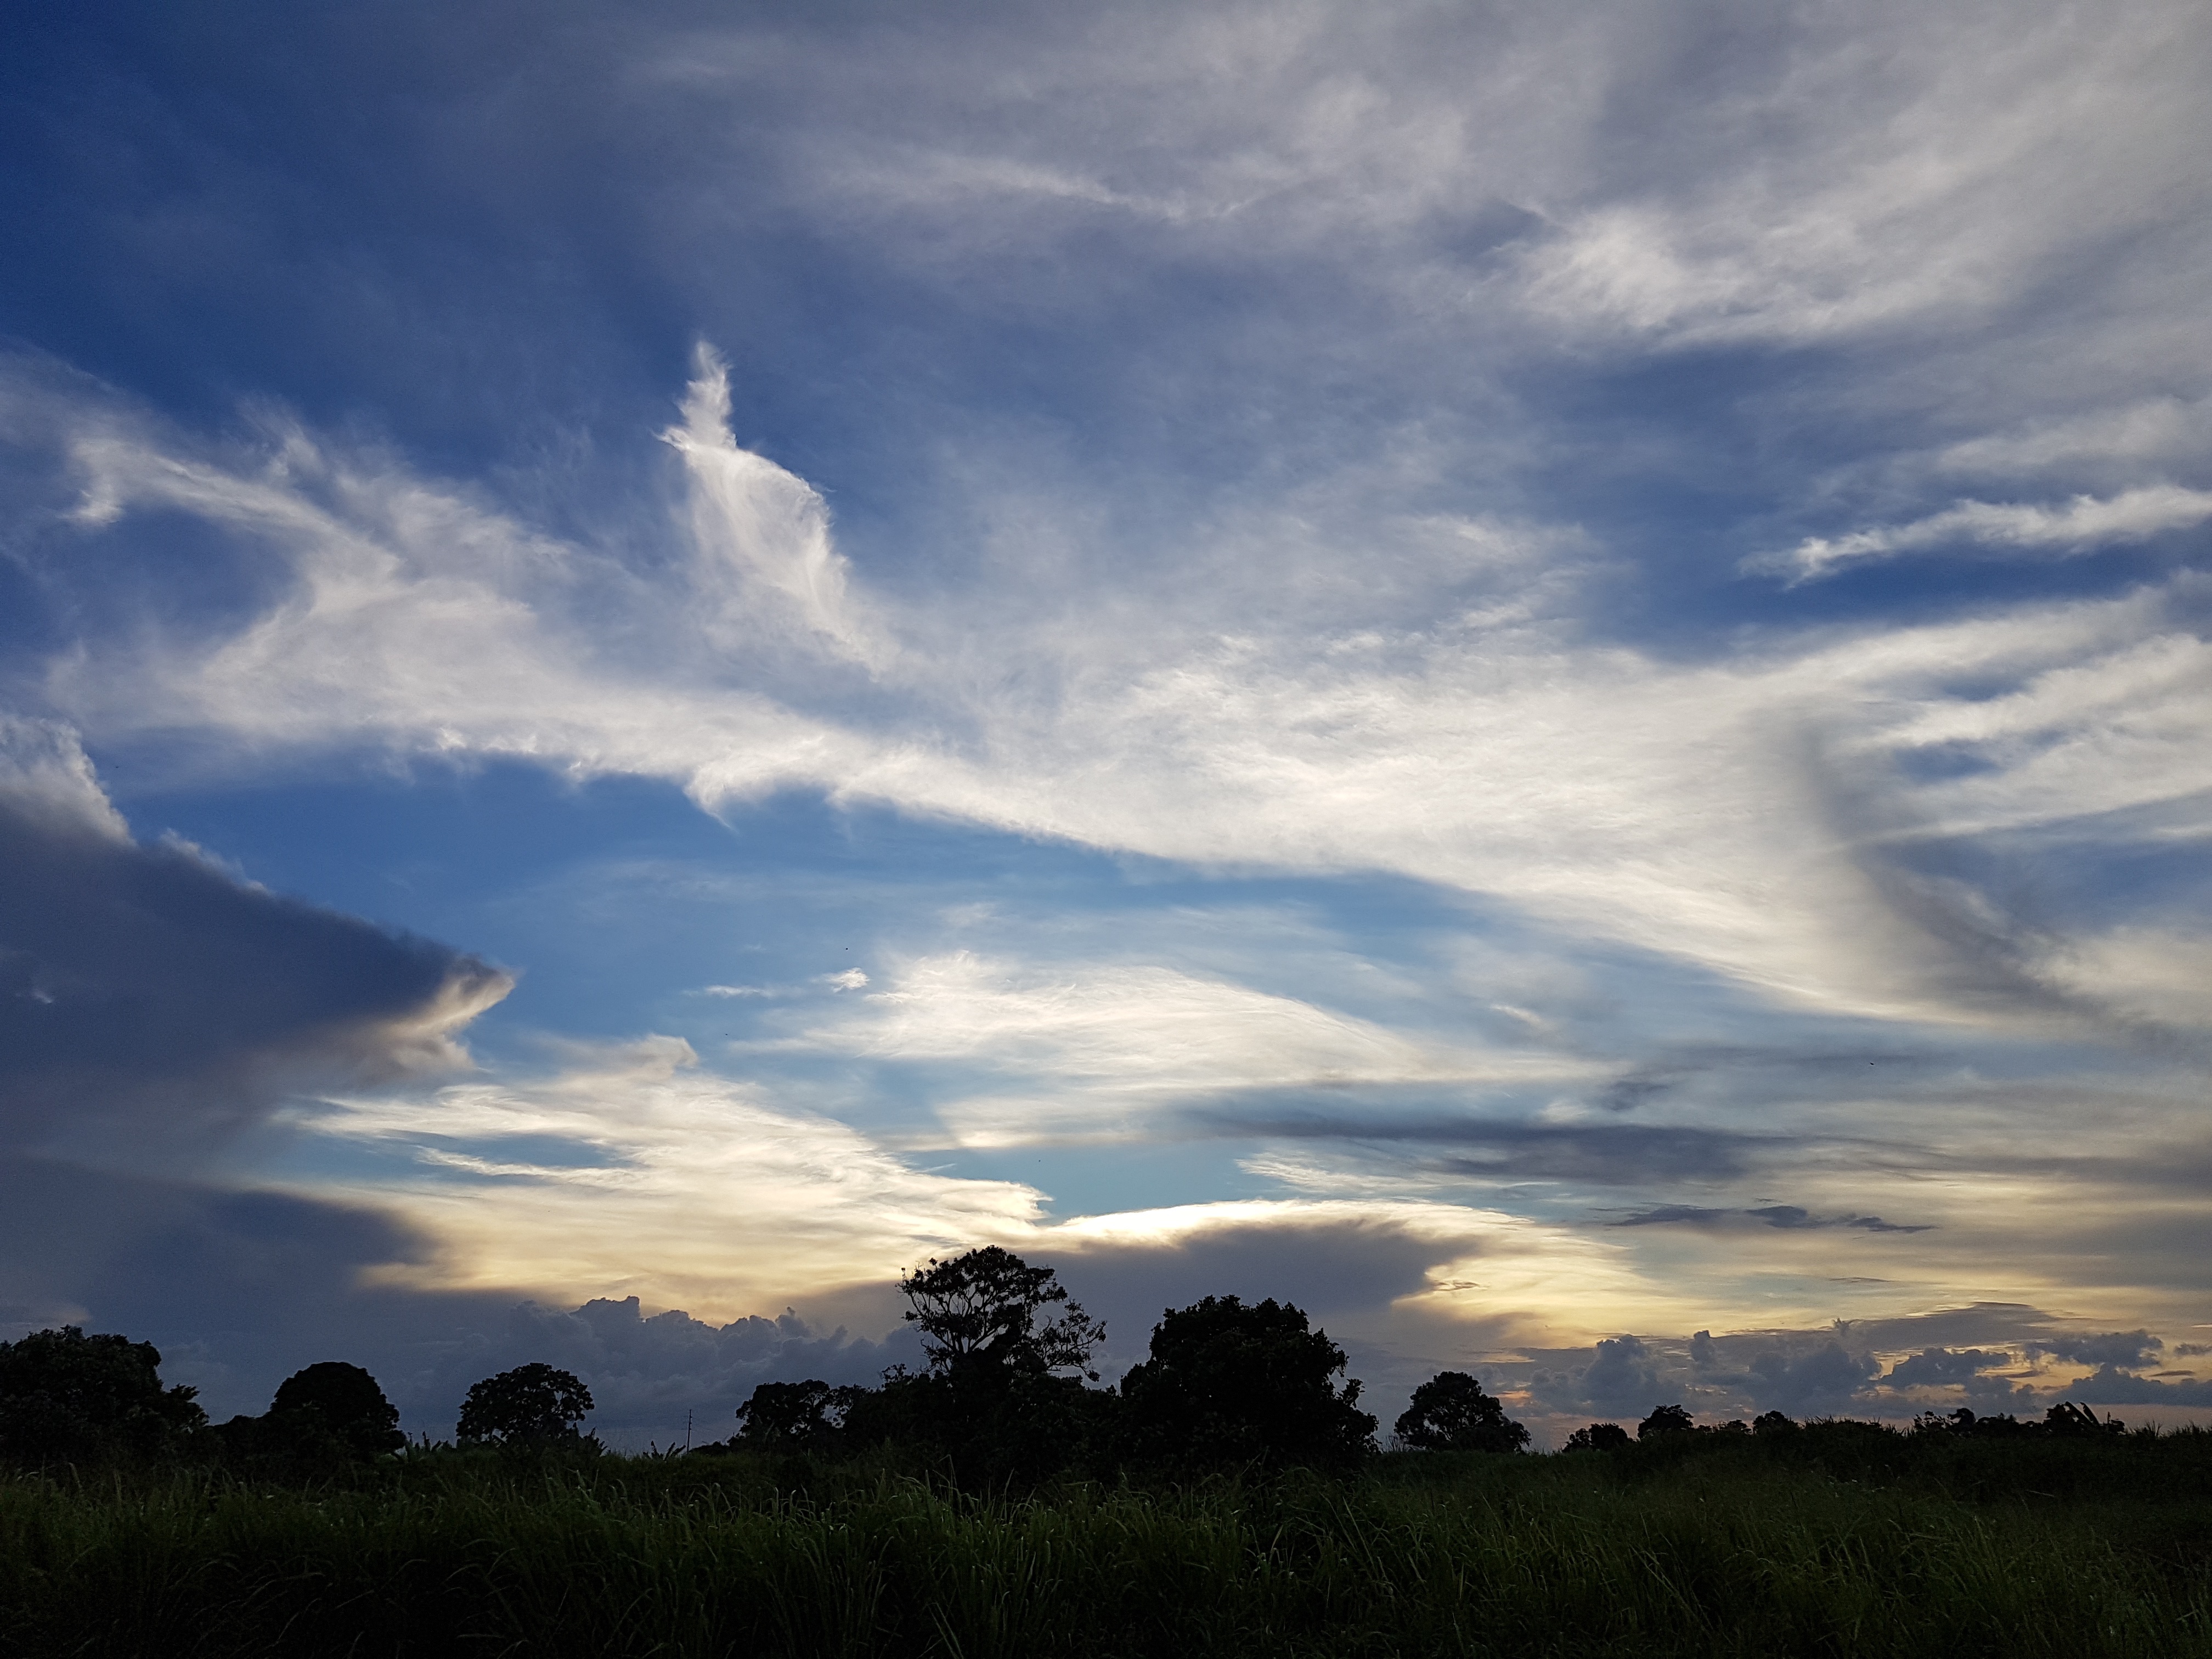
landscape, tree, nature, horizon, mountain, cloud, sky, sunrise, sunset, field, meadow, prairie, sunlight, morning, hill, dawn, atmosphere, dusk, evening, cumulus, plain, grassland, rural area, meteorological phenomenon, atmospheric phenomenon